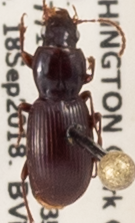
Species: Pterostichus pumilus
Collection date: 2018-09-18
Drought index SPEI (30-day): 0.42
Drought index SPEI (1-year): -0.436
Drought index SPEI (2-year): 0.71